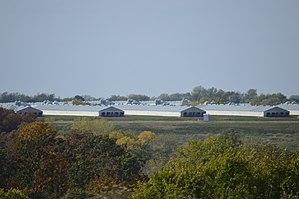
L'ammoniac est un composé chimique de formule NH₃. Dans les conditions normales de température et de pression, c'est un gaz noté NH₃ gaz. Il est incolore et irritant.